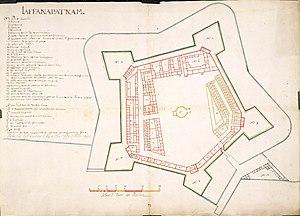
Le fort de Jaffna est un fort à cinq côtés construit au XVIIᵉ siècle par des marchands portugais et des missionnaires dans la région de Jaffna, Sri Lanka.